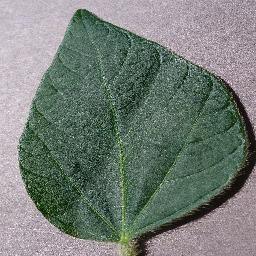
Label: Soybean___healthy